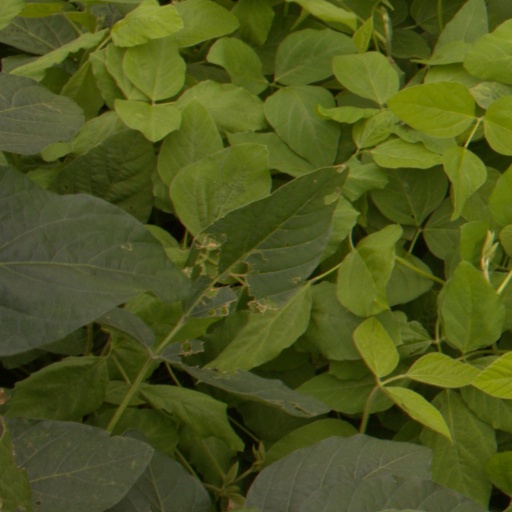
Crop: soybean